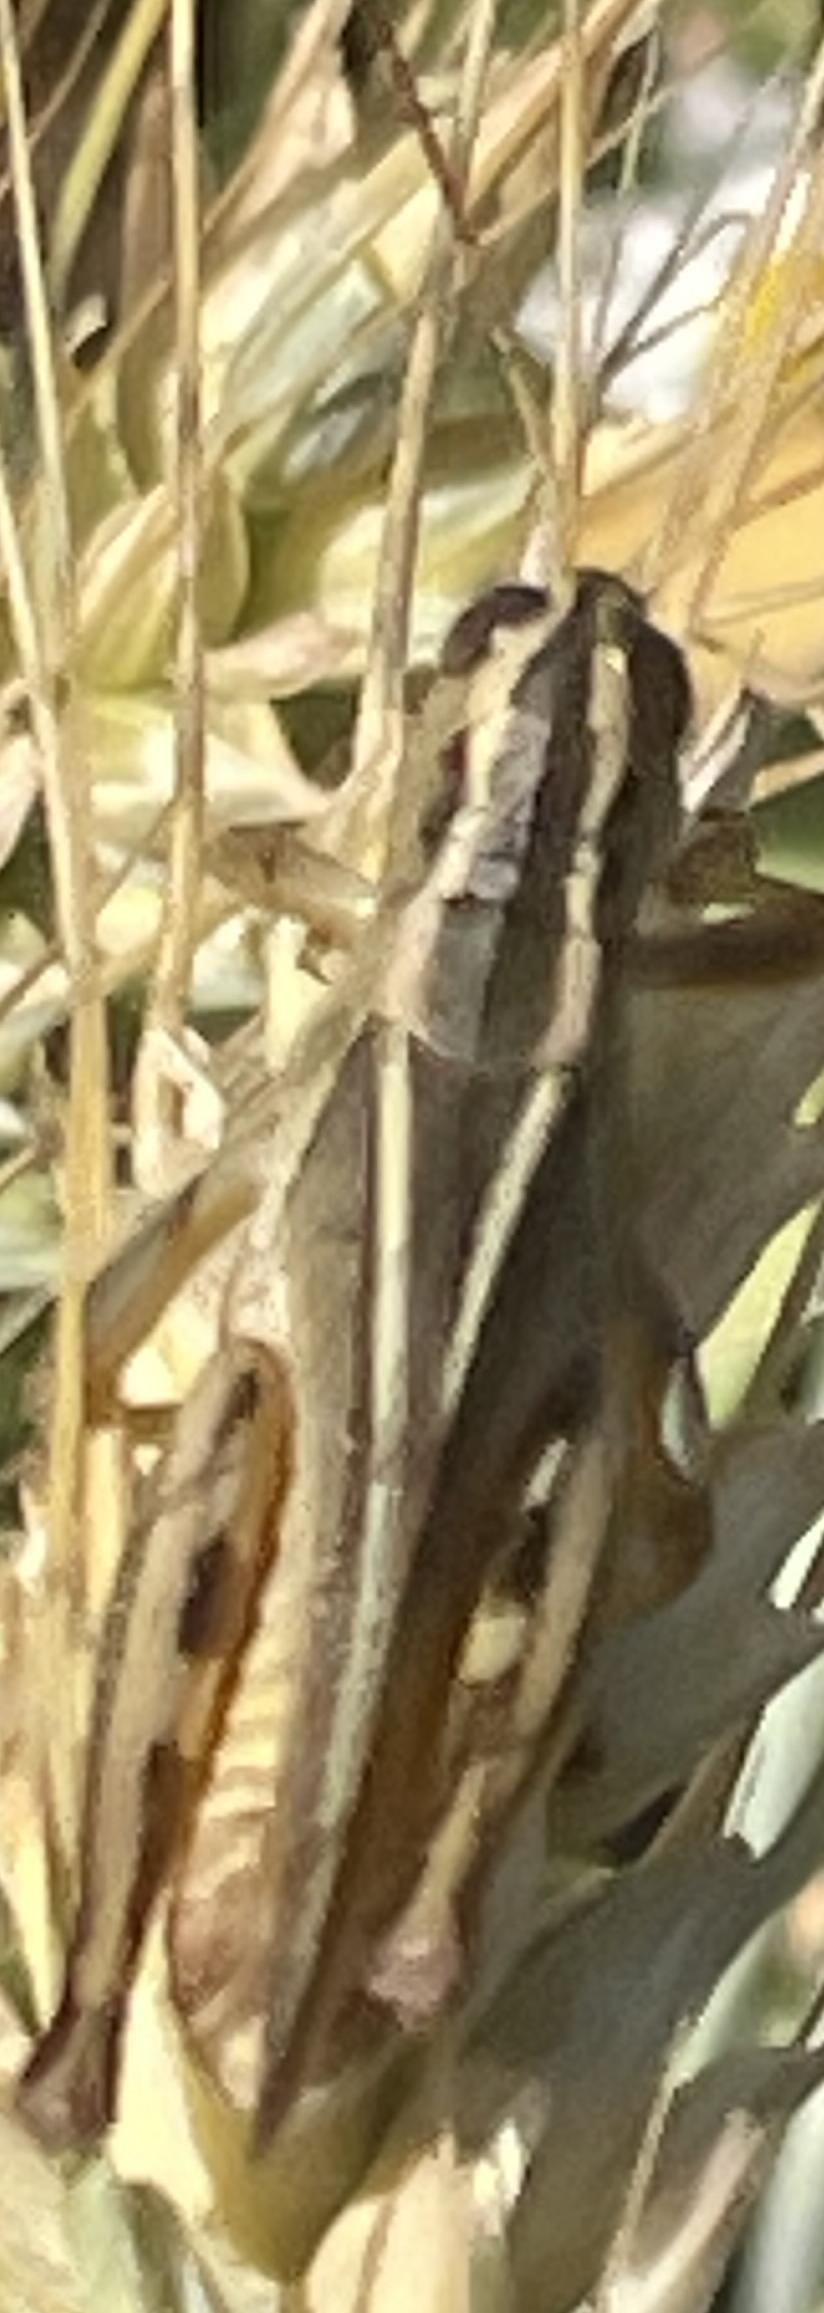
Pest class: occasional_pest